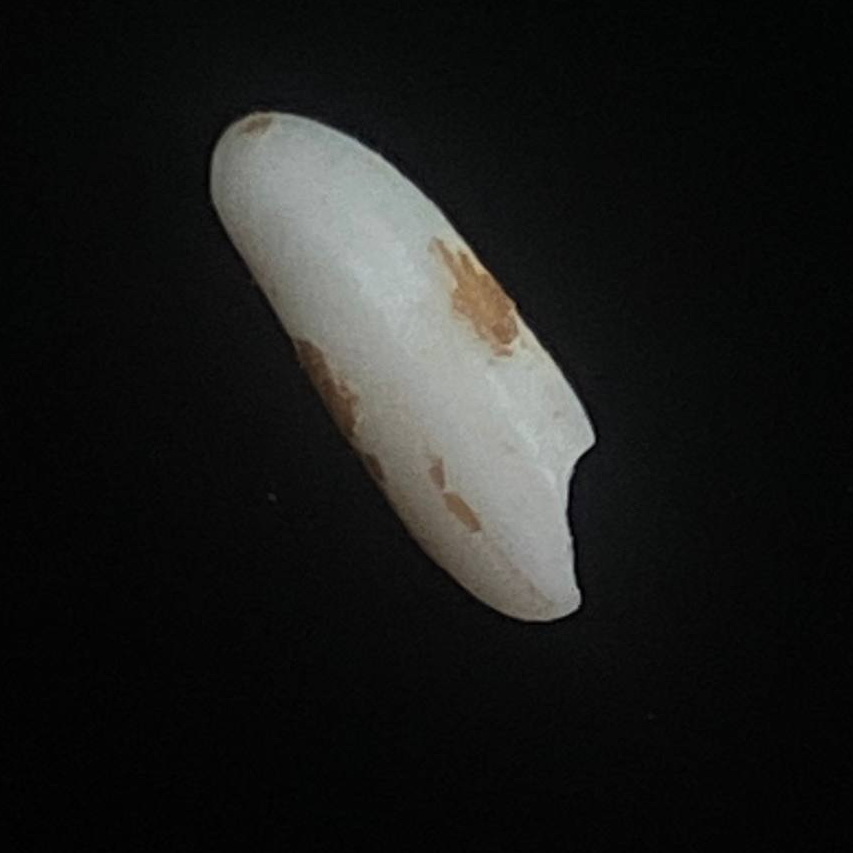
Rice variety: Lal_Binni